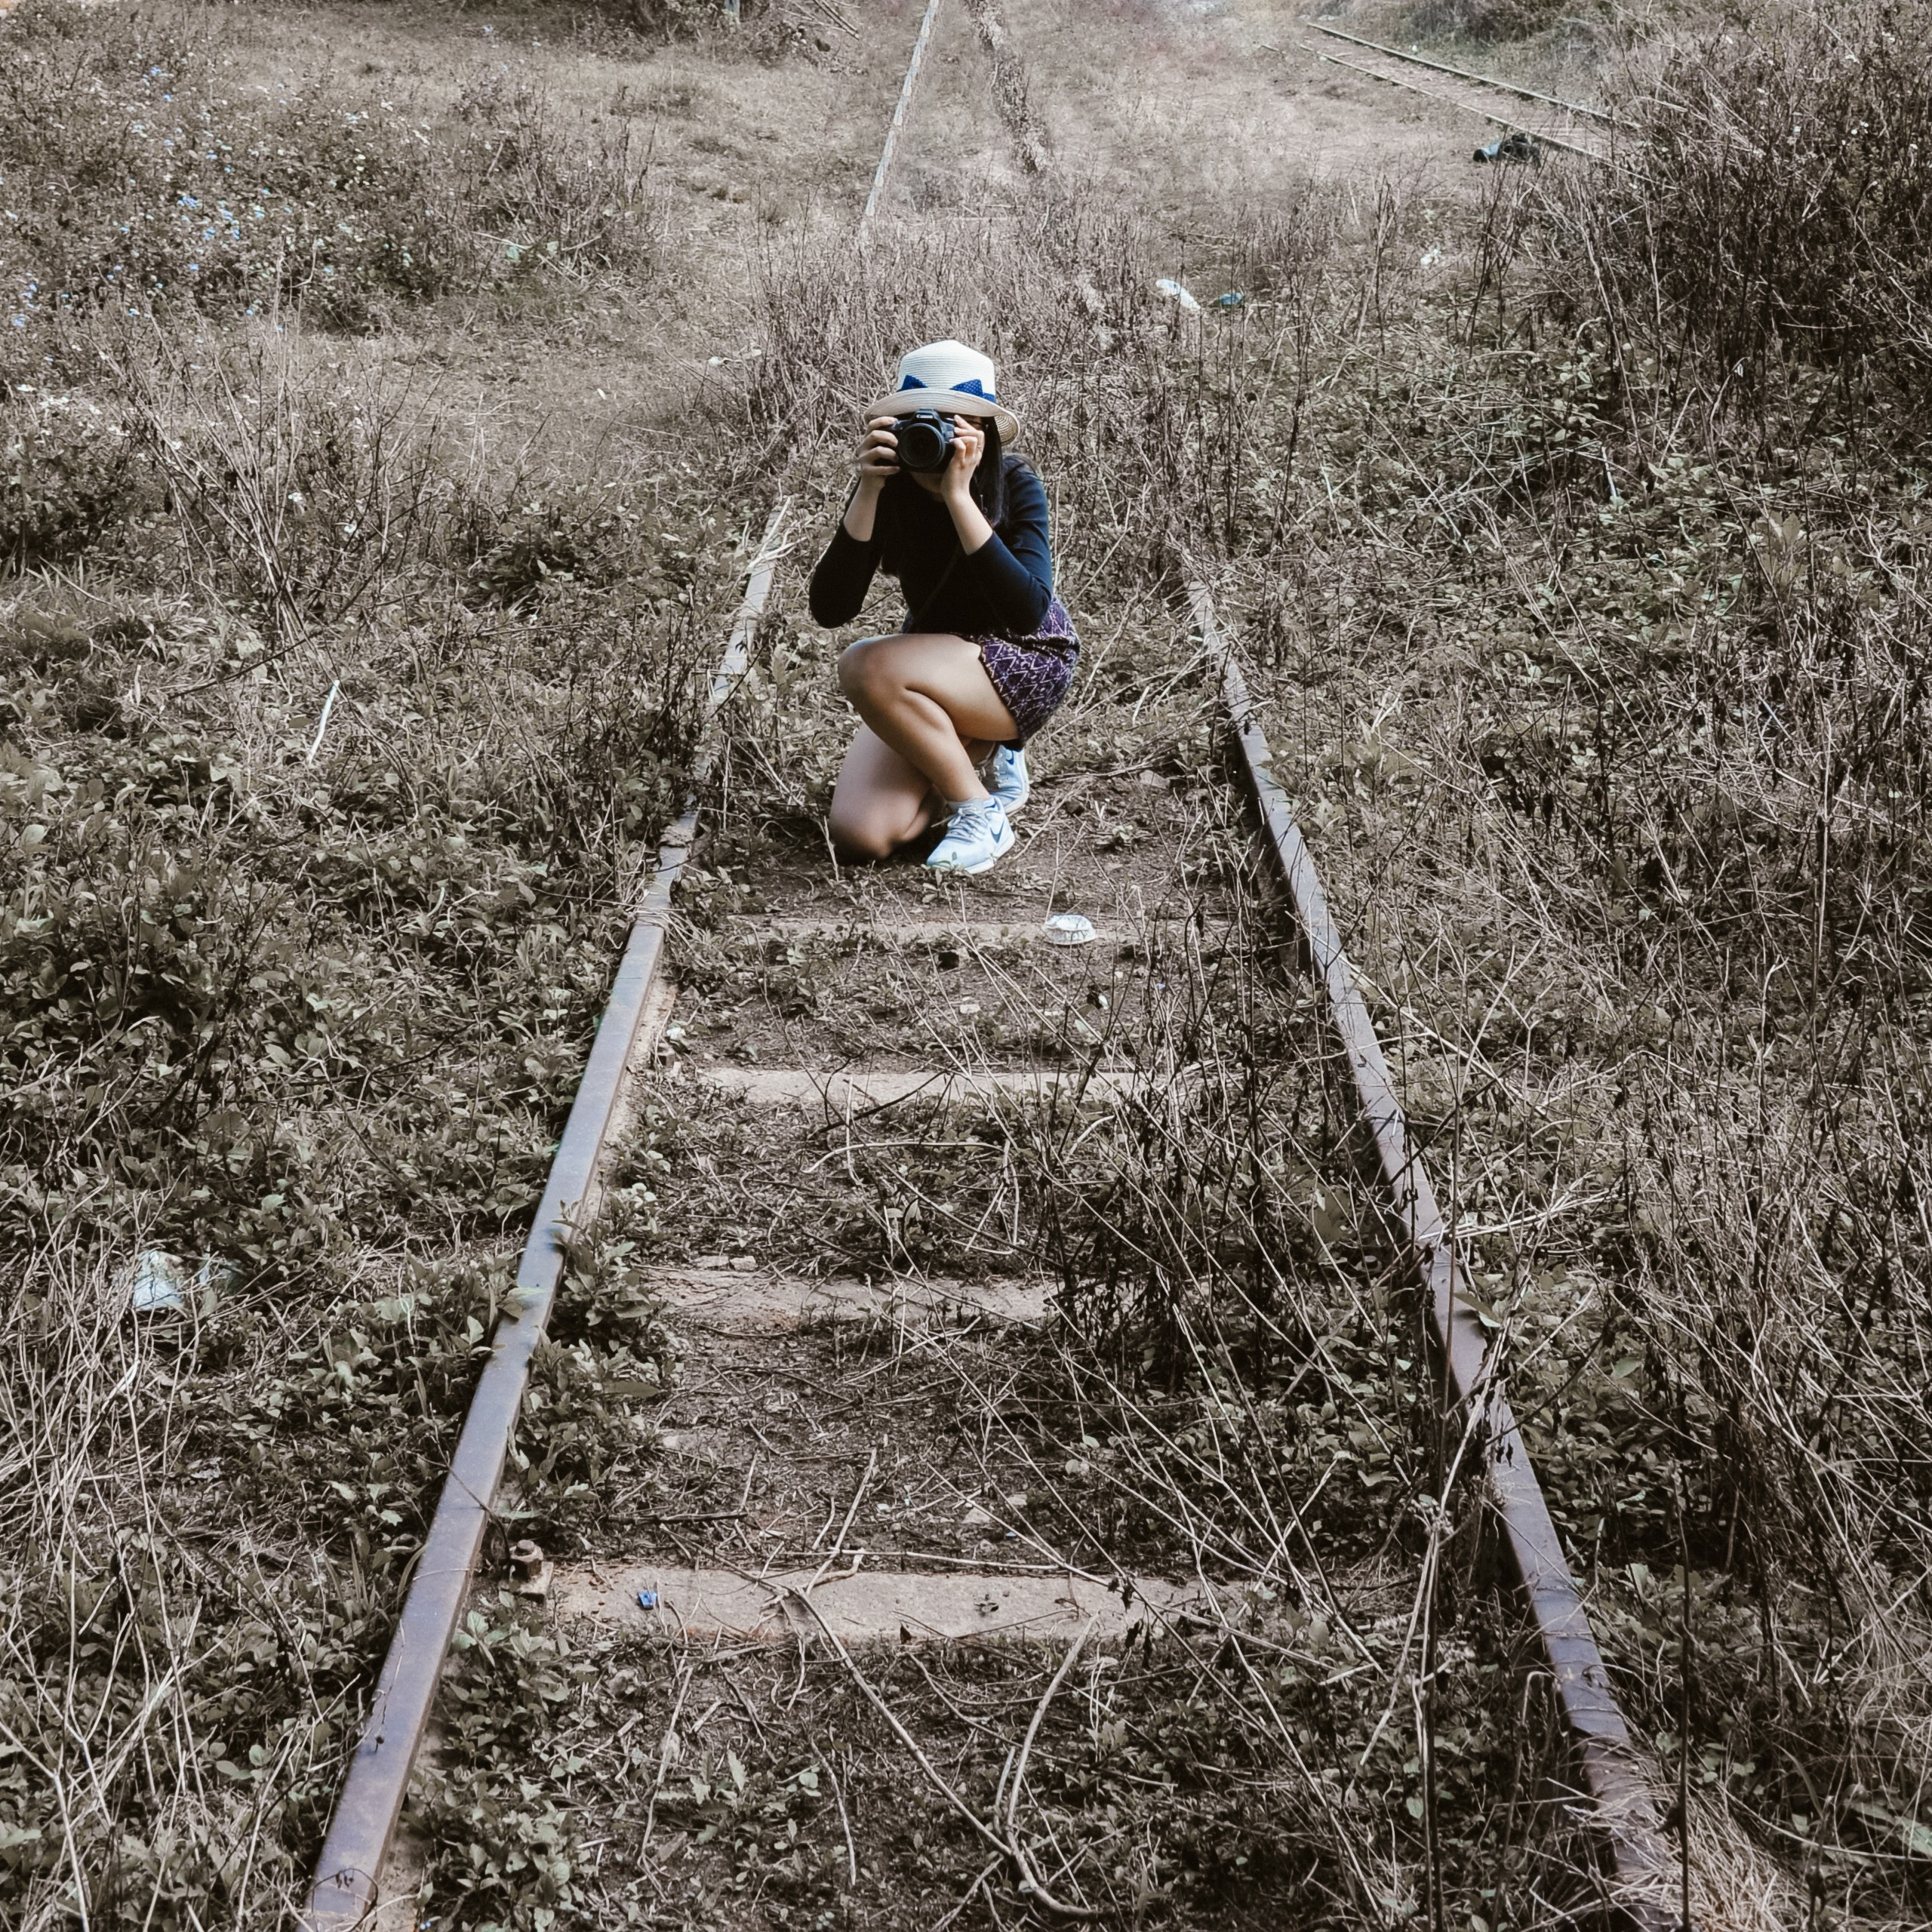
photograph, grass, grass family, soil, tree, photography, leg, black and white, rural area, field, adventure, recreation, plant, child, style